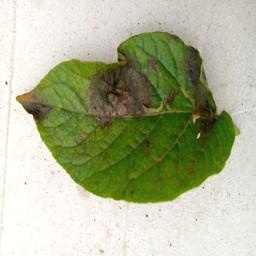
Etiqueta: Late Blight